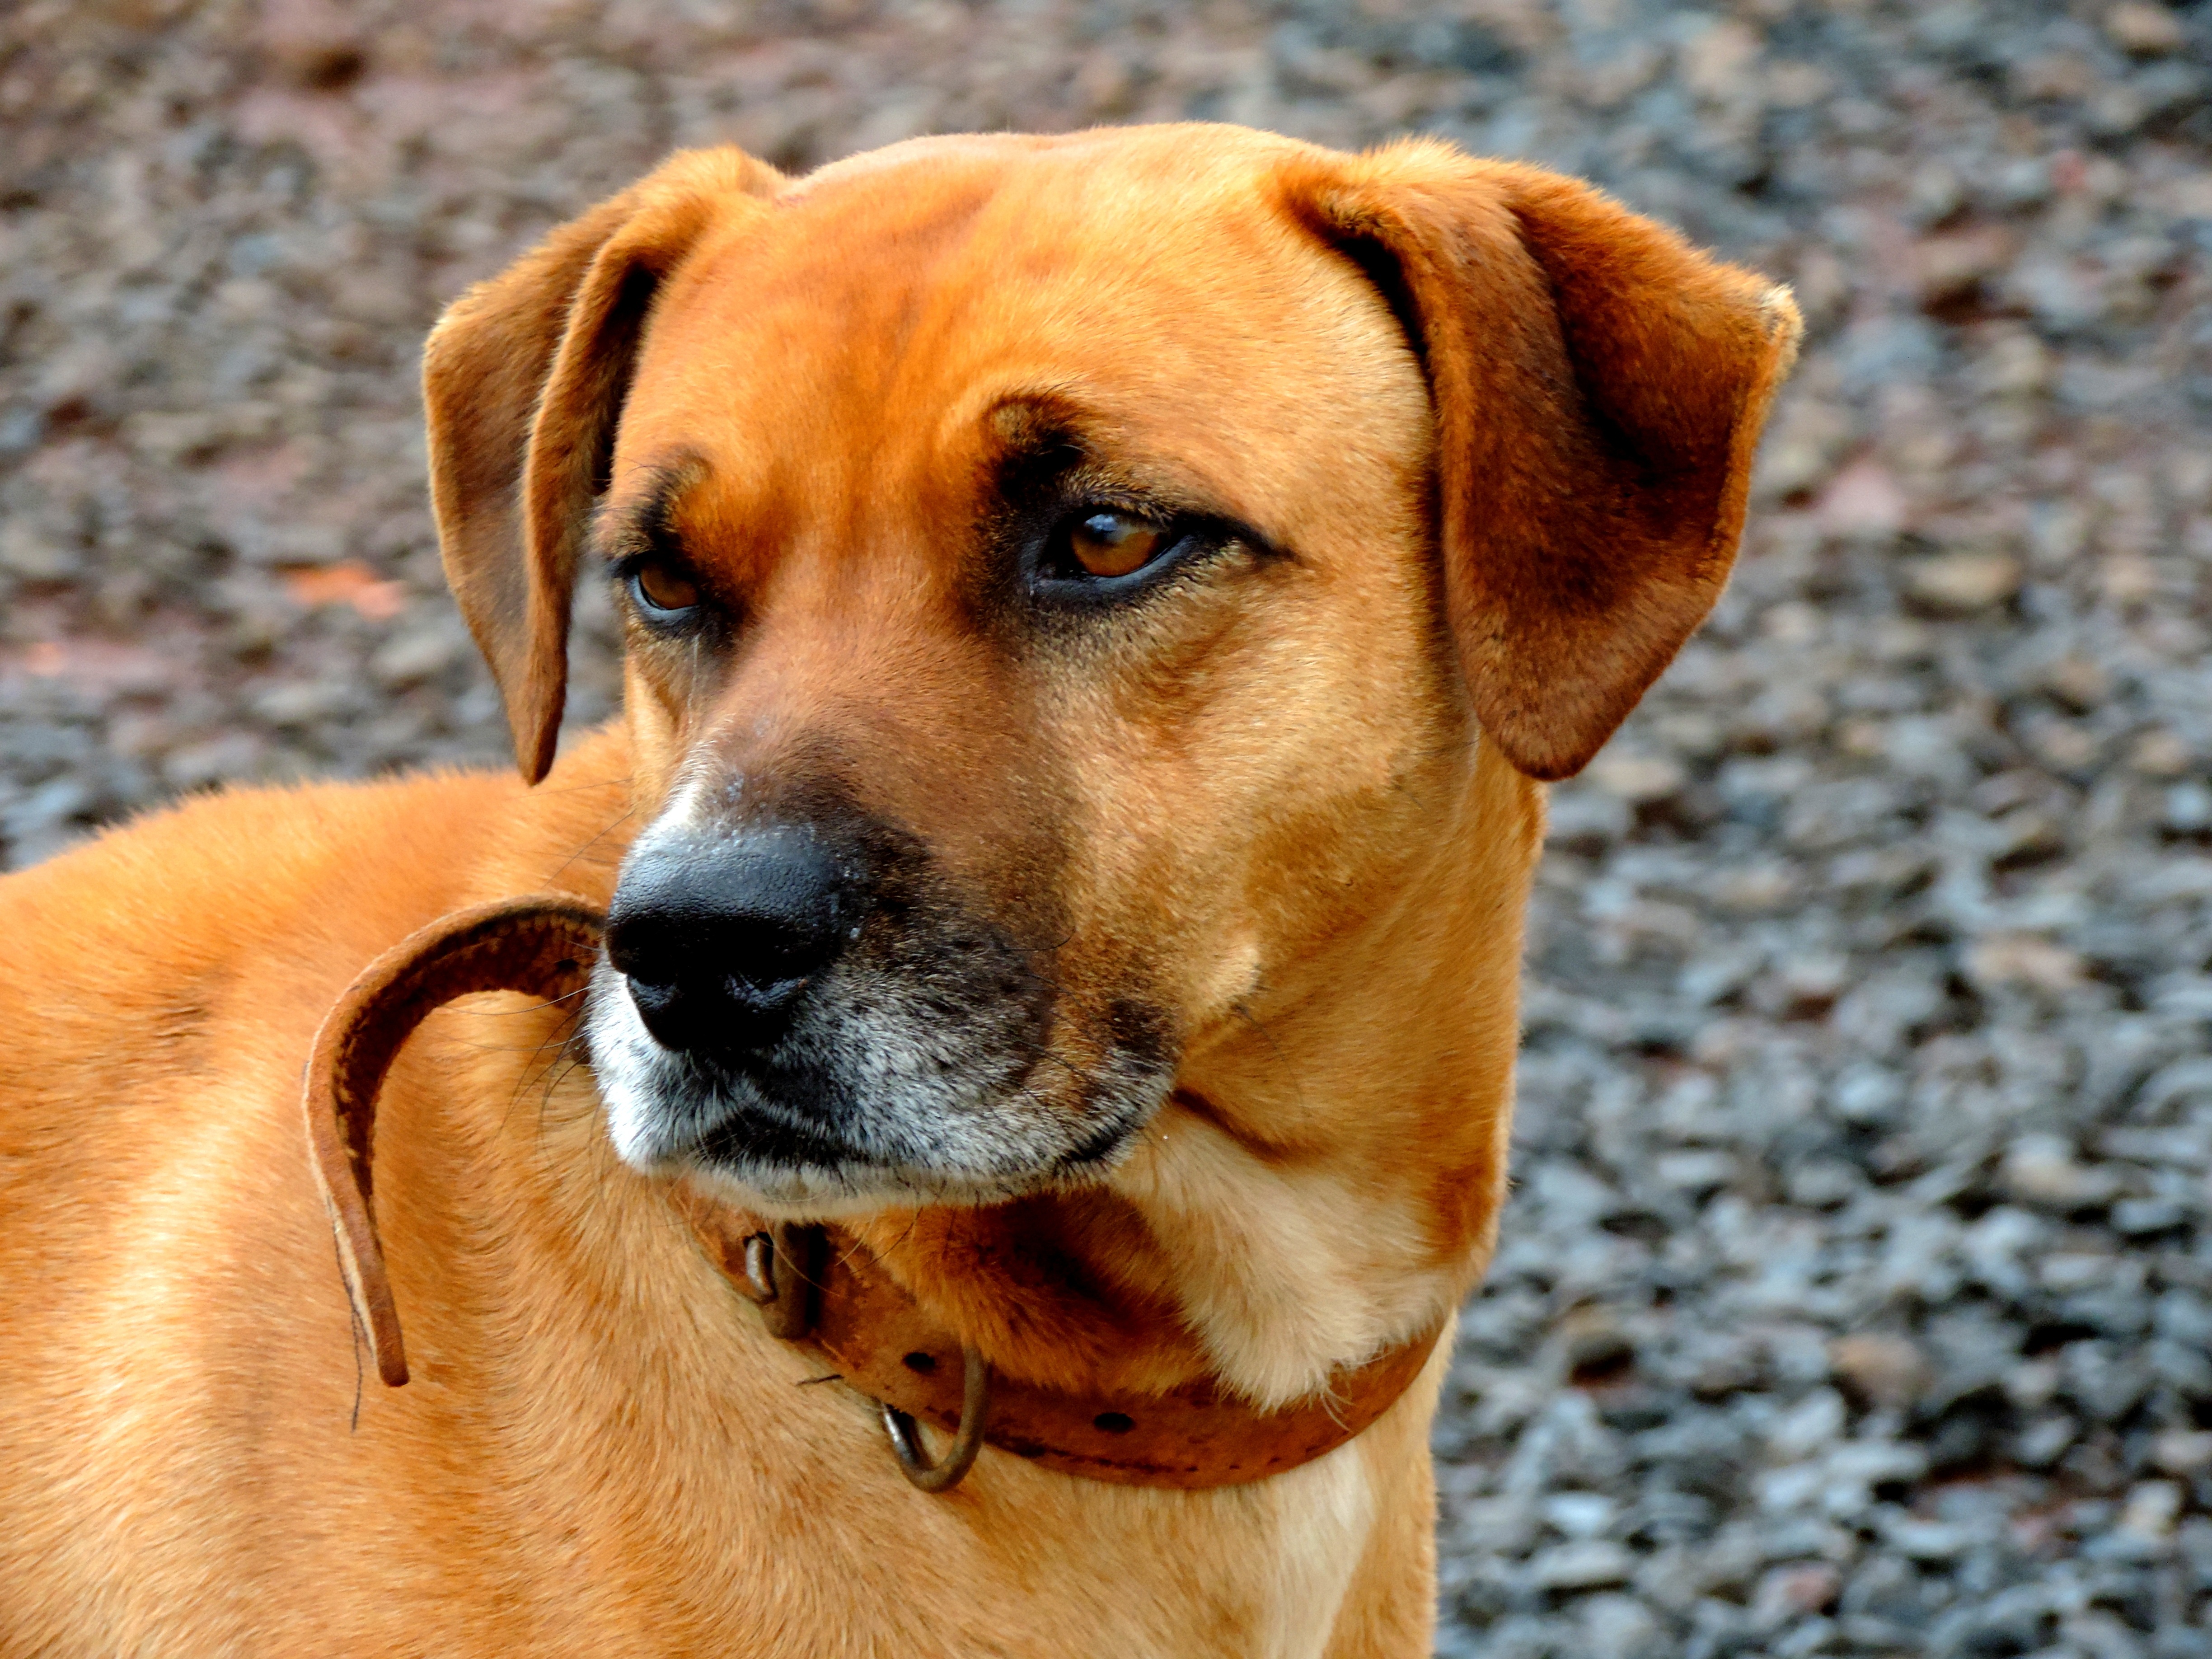
puppy, dog, pet, brown, mammal, vertebrate, dog breed, rhodesian ridgeback, street dog, dog like mammal, animal sports, dog crossbreeds, black mouth cur, broholmer, puggle